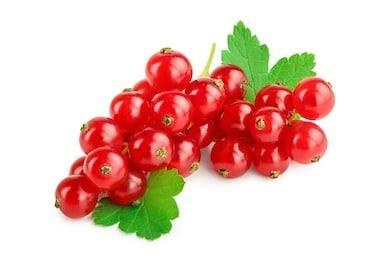
Label: redcurrant